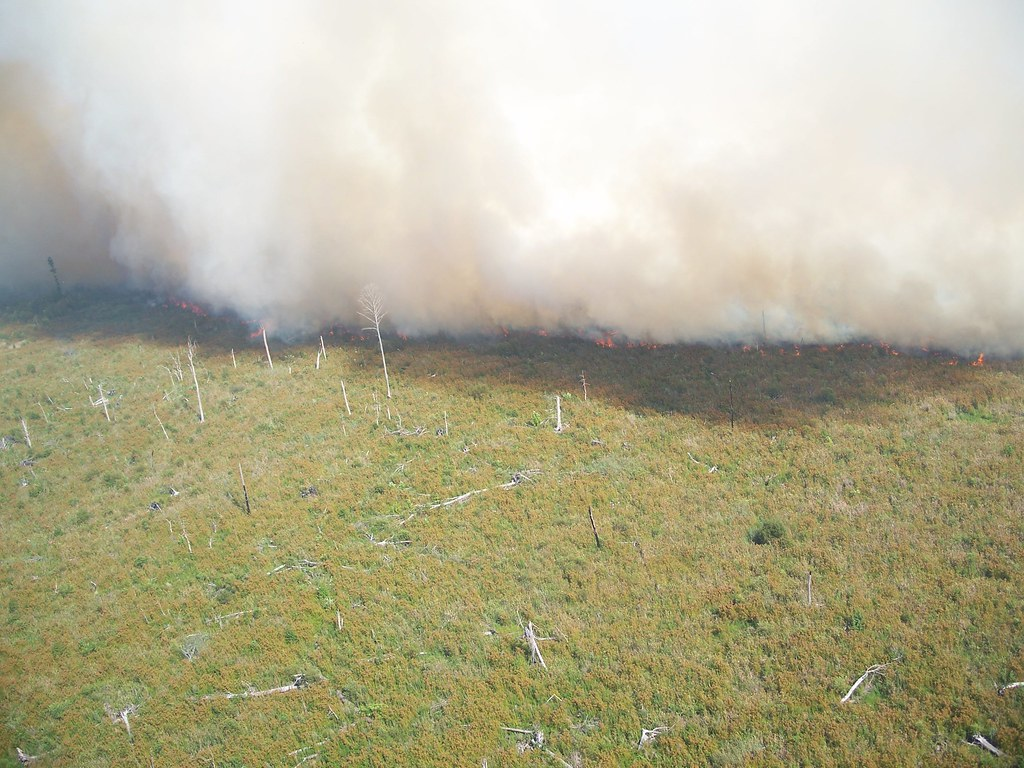
Fire: yes
Smoke: yes